Being Two Isn't Easy

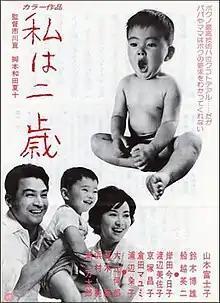
Theatrical release poster

is a 1962 color Japanese comedy film directed by Kon Ichikawa. It was Japan's submission to the 35th Academy Awards for the Academy Award for Best Foreign Language Film, but was not accepted as a nominee.